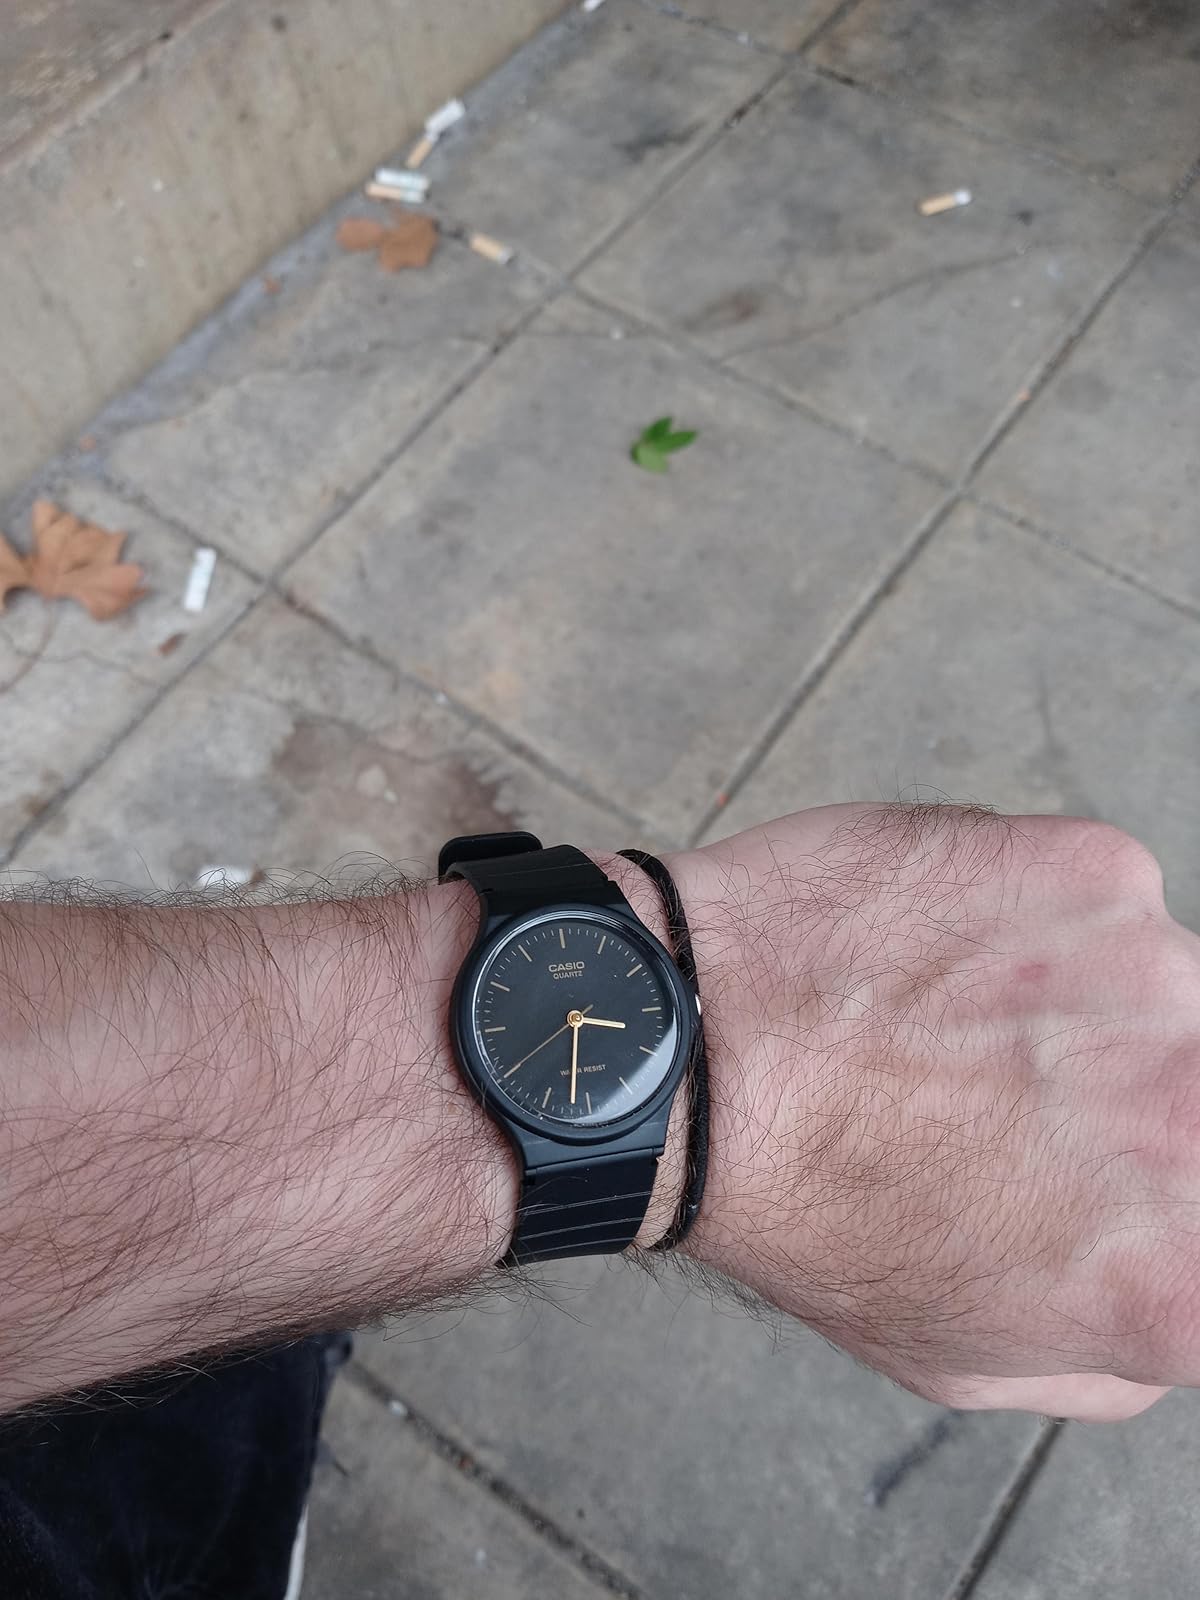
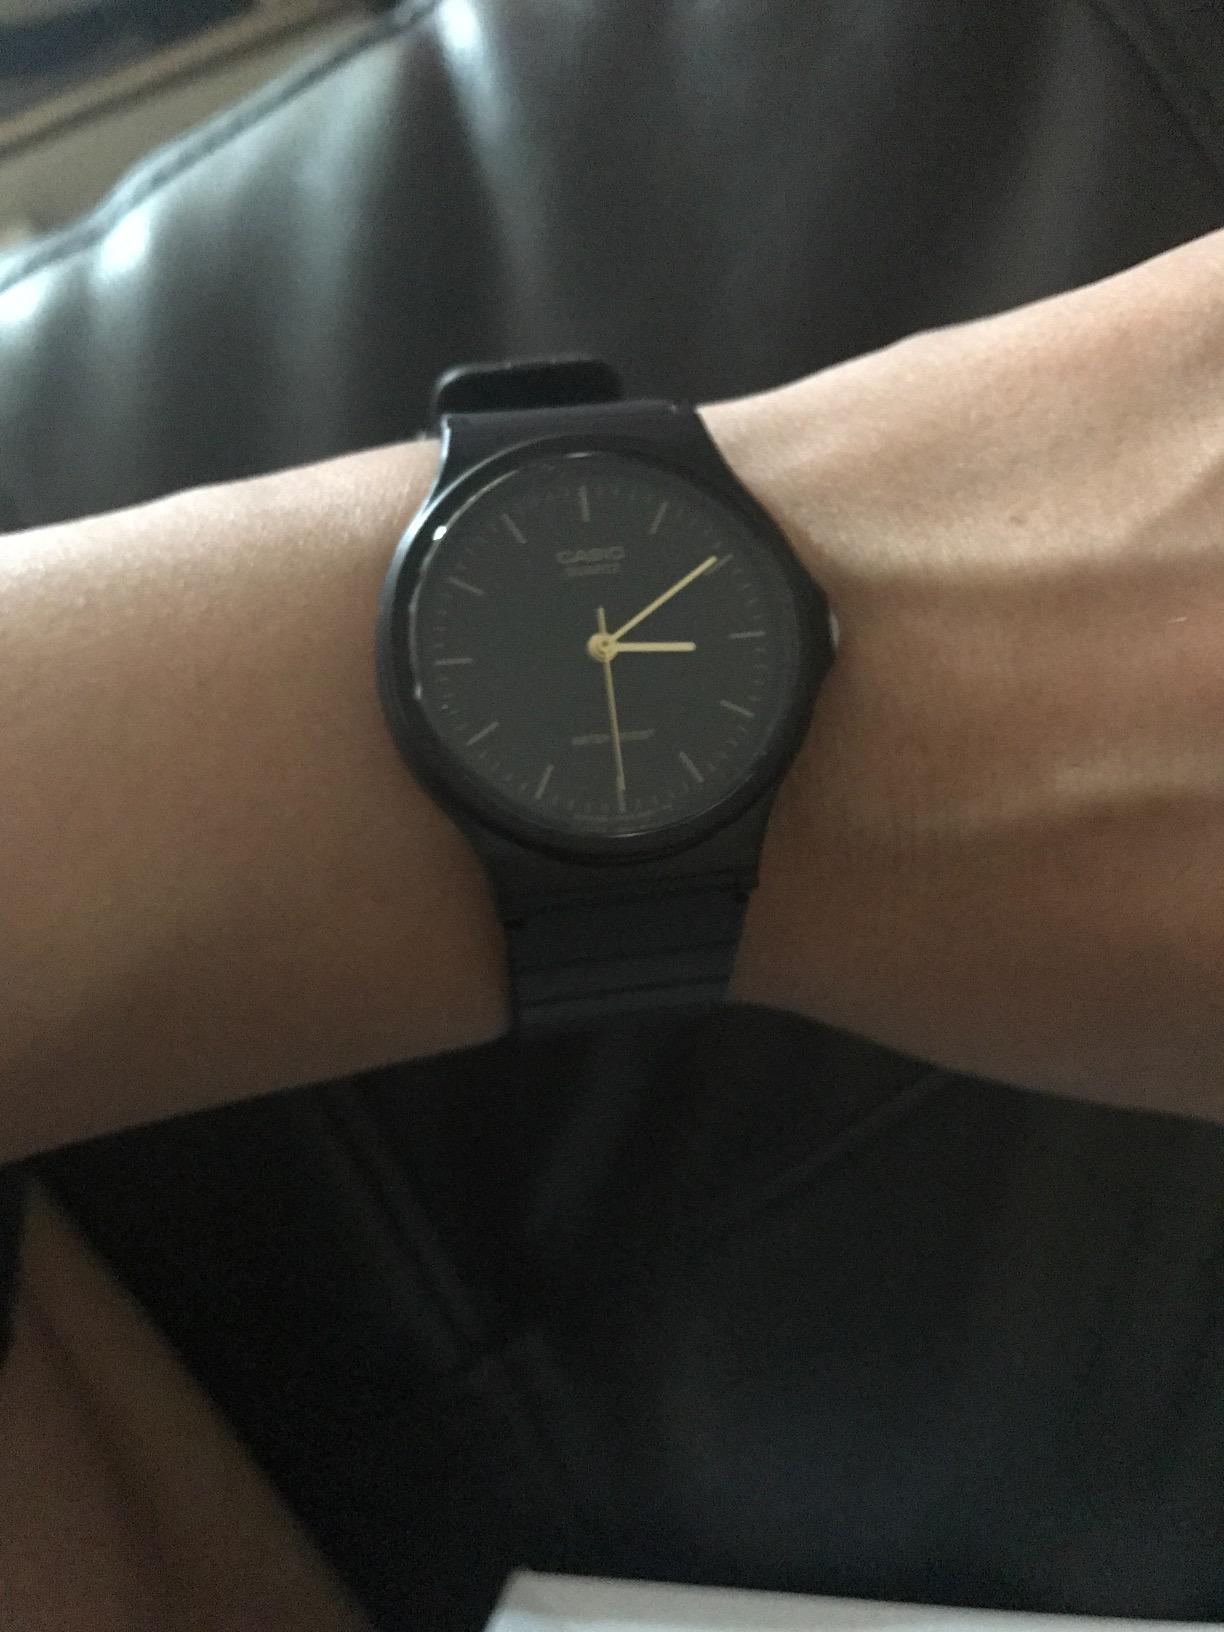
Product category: accessories_watch
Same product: yes